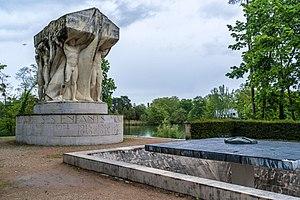
Lyon - Cénotaphe et Jean et Auguste Larrivé
Jean-Baptiste Larrivé, né le 28 décembre 1875 à Lyon et mort dans la même ville le 20 mars 1928, est un sculpteur français, lauréat du prix de Rome en 1904.
Le monument aux morts de l'île du Souvenir est un monument aux morts dédié aux victimes de la Première Guerre mondiale situé sur l'île du Souvenir, dans le parc de la Tête d'or à Lyon en France.